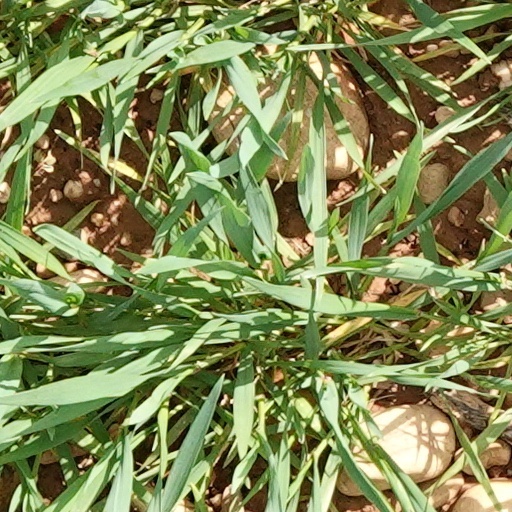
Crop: wheat